Thermal hydraulics

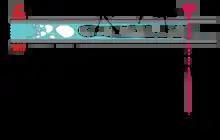

Heat transfer coefficient due to nucleate boiling increases with wall superheat until they reach a certain point. When the applied heat flux exceeds the certain limit, heat transfer capability of the flow decreases or significantly drops. Normally, the critical heat flux (CHF) corresponds to departure from nucleate boiling (DNB) in pressurized water reactor (PWR) and dryout in boiling water reactor (BWR). The reduced heat transfer coefficient seen in post-DNB or post-dryout is likely to result in damaging of the boiling surface. Understanding of the exact point and triggering mechanism related to critical heat flux is a topic of interest.